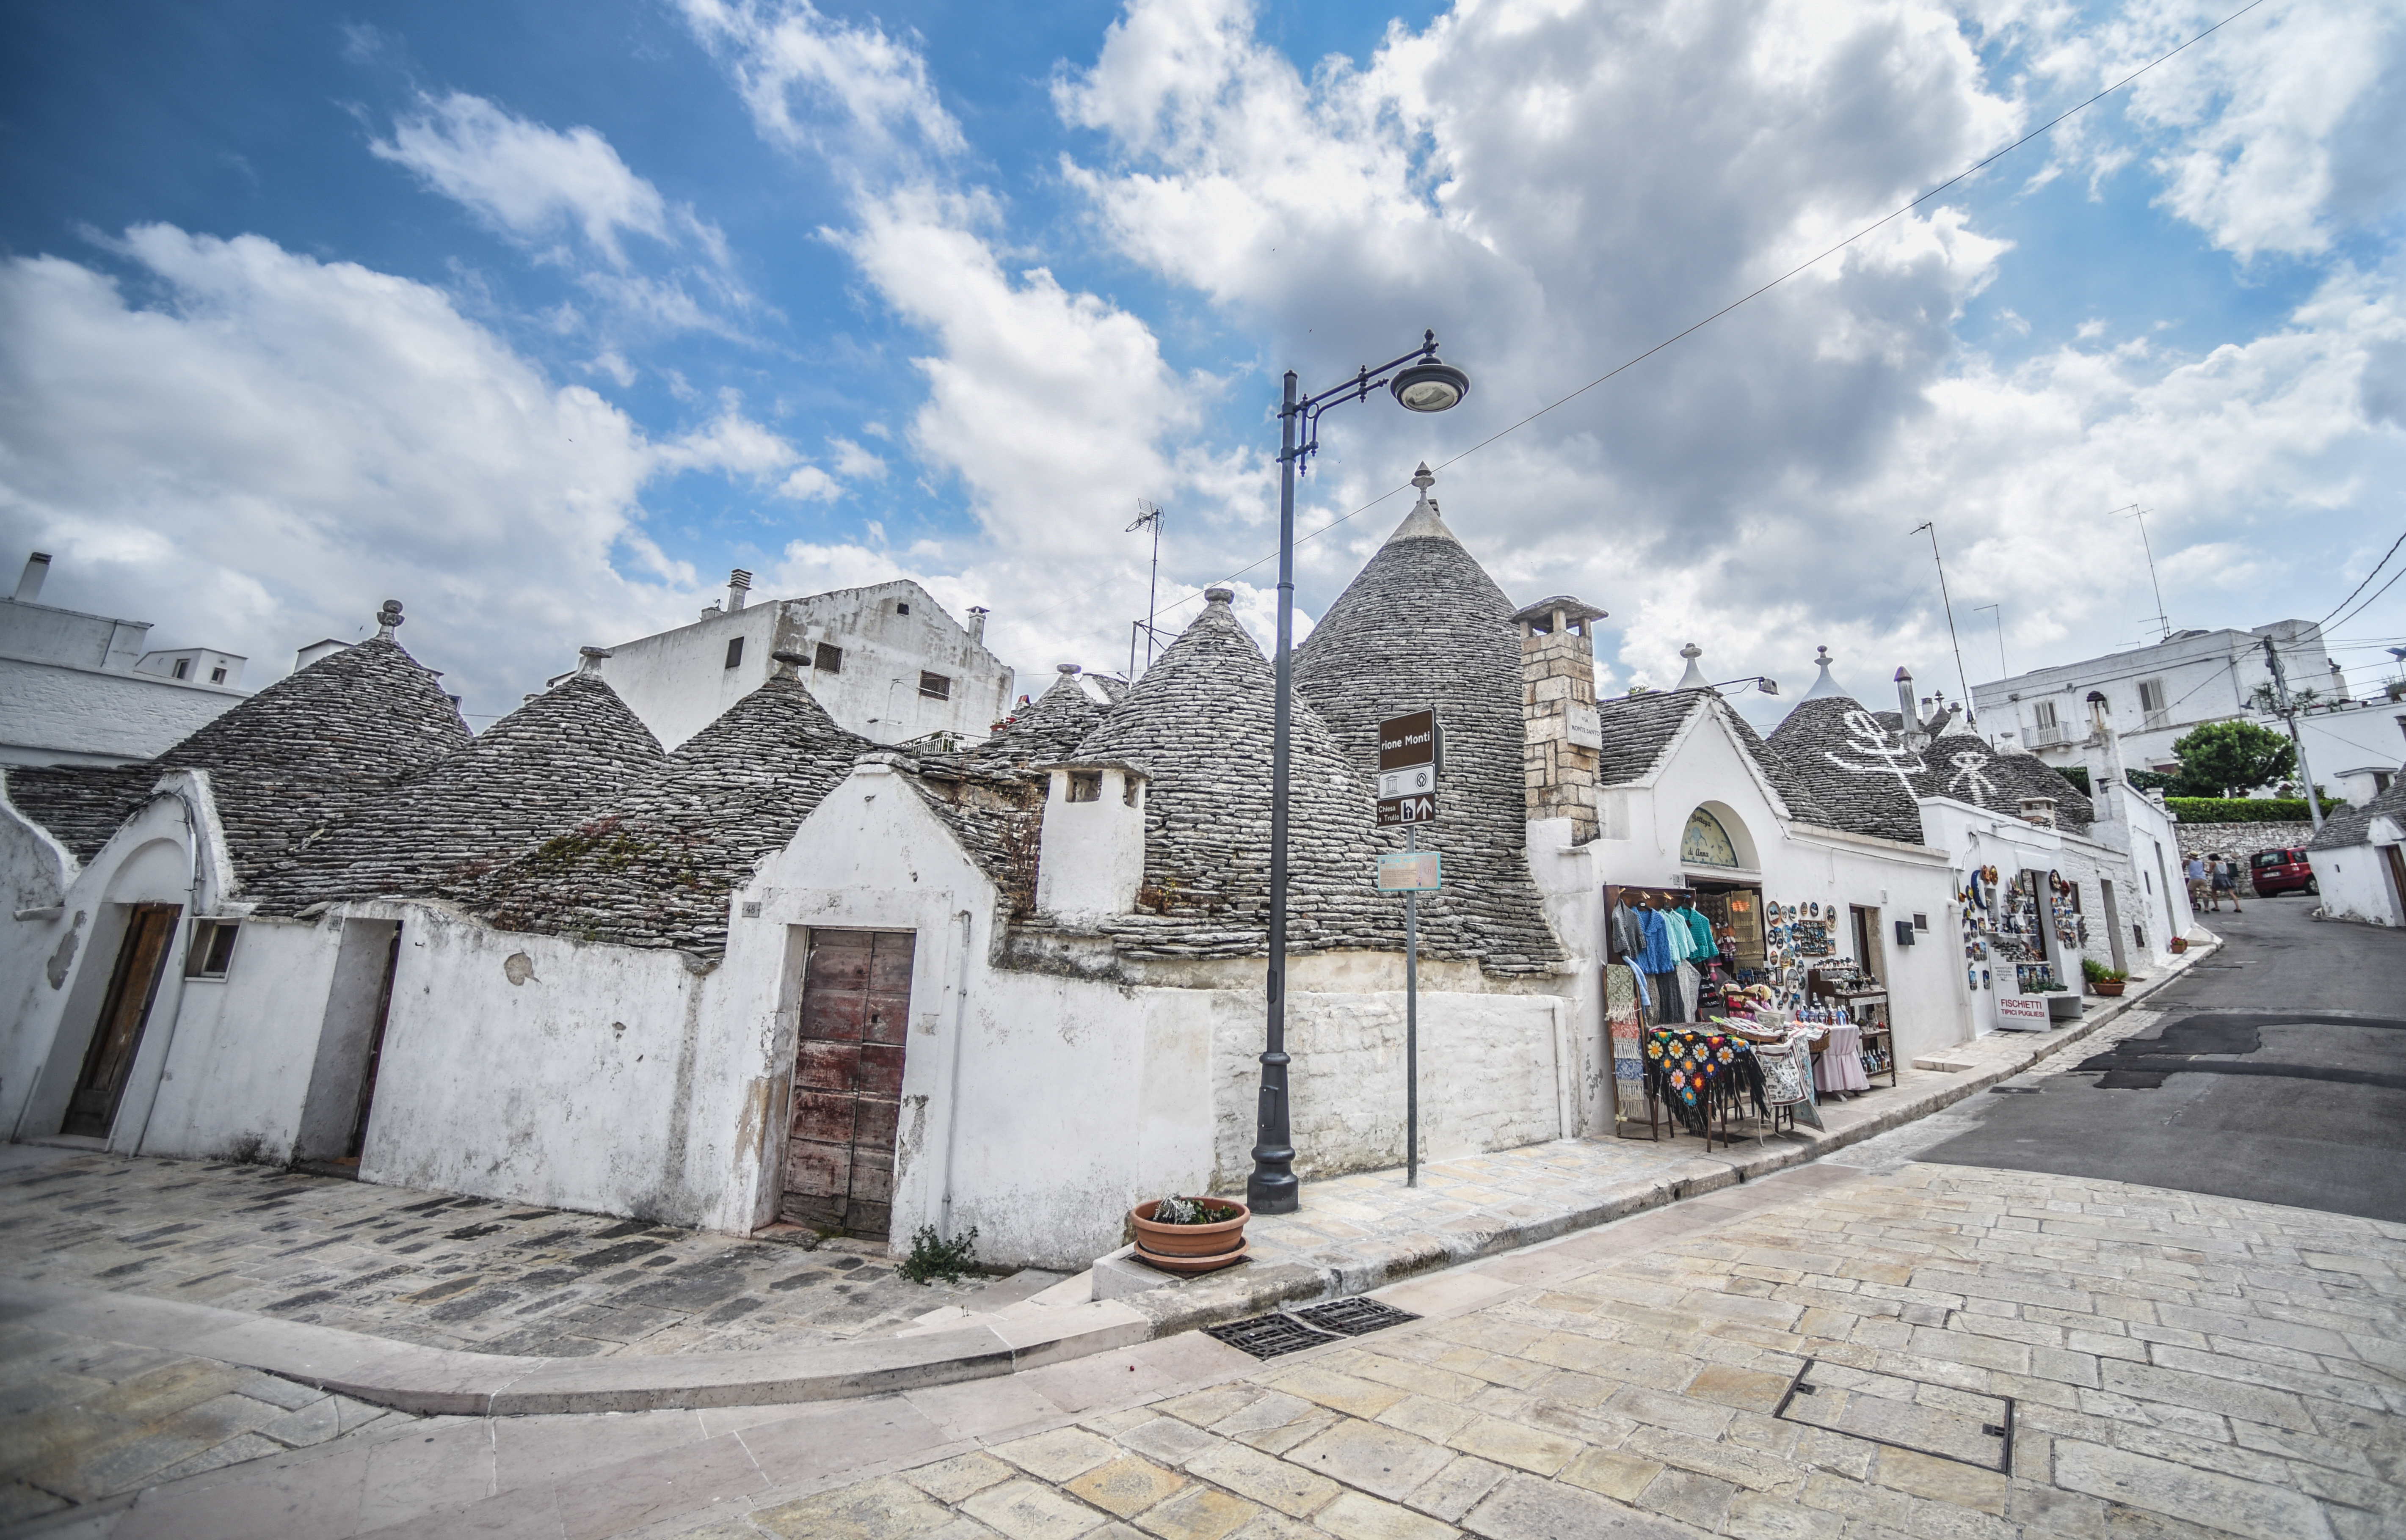
sky, town, neighbourhood, property, daytime, street, architecture, residential area, building, cloud, house, road, city, tourism, infrastructure, village, vacation, suburb, home, mountain, road surface, facade, church, roof, world, town square